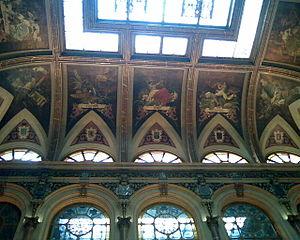
Le palais de la Bourse de Madrid est un bâtiment situé à Madrid, Espagne. Il a été déclaré Monument historique en 1992 et est actuellement le siège de la bourse de Madrid.